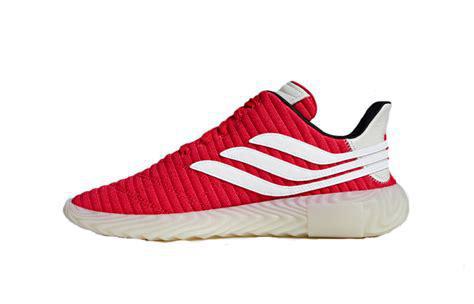
Brand: Adidas
Model: Sobakov